Agusan (province)

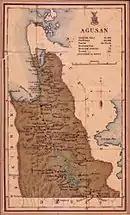
Map of Agusan in 1918

Agusan was located on the northeast portion of Mindanao island. By the time of its dissolution in 1967, Agusan comprised 18 municipalities and 1 city: